Monument to the Royal Stuarts

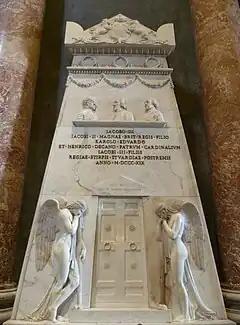
Monument to the Royal Stuarts in St. Peter's Basilica

The Monument to the Royal Stuarts is a memorial in St. Peter's Basilica in the Vatican City State. It commemorates the last three members of the Royal House of Stuart: James Francis Edward Stuart ("the Old Pretender", d. 1766), his elder son Charles Edward Stuart ("the Young Pretender" or "Bonnie Prince Charlie", d. 1788), and his younger son, Henry Benedict Stuart ("the Cardinal Duke of York", d. 1807). The Jacobites recognised these three as kings of England, Scotland and Ireland.